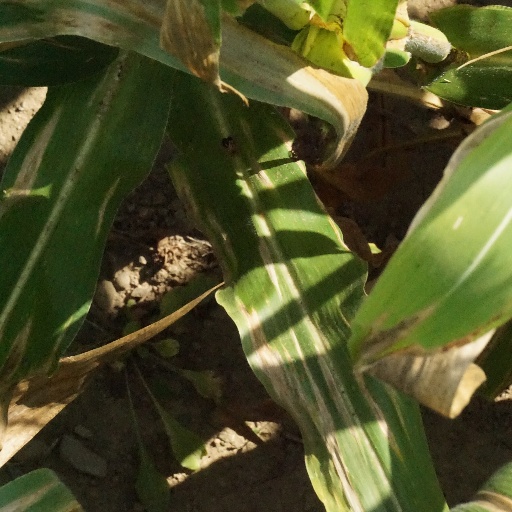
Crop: maize; corn